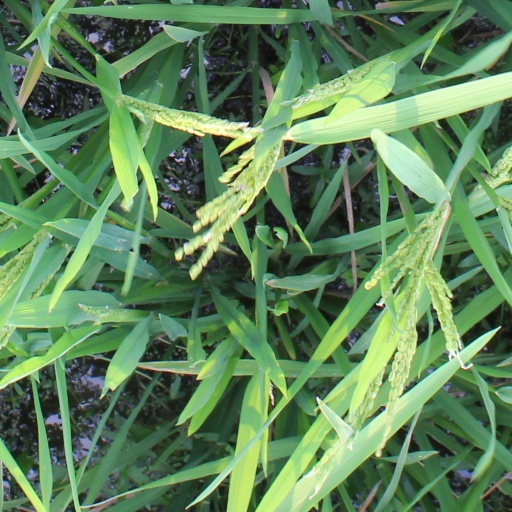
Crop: rice